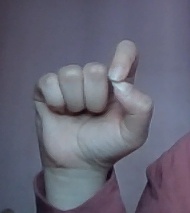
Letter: fa